Kobe Mutch

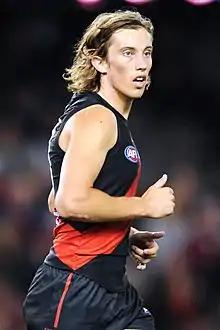
Mutch playing for Essendon in April 2018

Kobe Mutch (born 18 March 1998) is a former professional Australian rules footballer who played for the Essendon Football Club in the Australian Football League (AFL) between 2017 and 2020. Mutch, who was named in the 2016 Under 18s All-Australian team, was selected by Essendon with their fourth selection and forty-second overall in the 2016 national draft. He spent the 2017 season in Essendon's reserves team in the Victorian Football League (VFL), where he came second in Essendon's best and fairest. He made his senior debut in the thirty-six point loss to at Etihad Stadium in round six of the 2018 season. On September 20, 2020, Essendon announced that Mutch would not be offered a contract for the 2021 season.